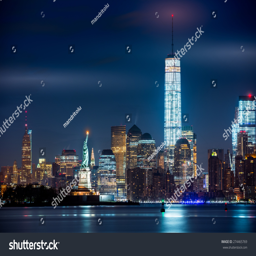
filming location and its iconic landmarks and building in a single real image .